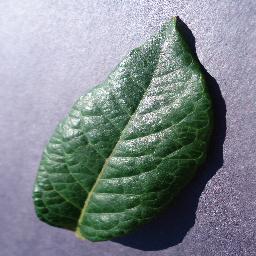
Label: Blueberry___healthy